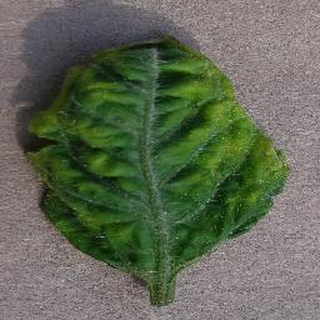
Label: tomato_yellow_leaf_curl_virus